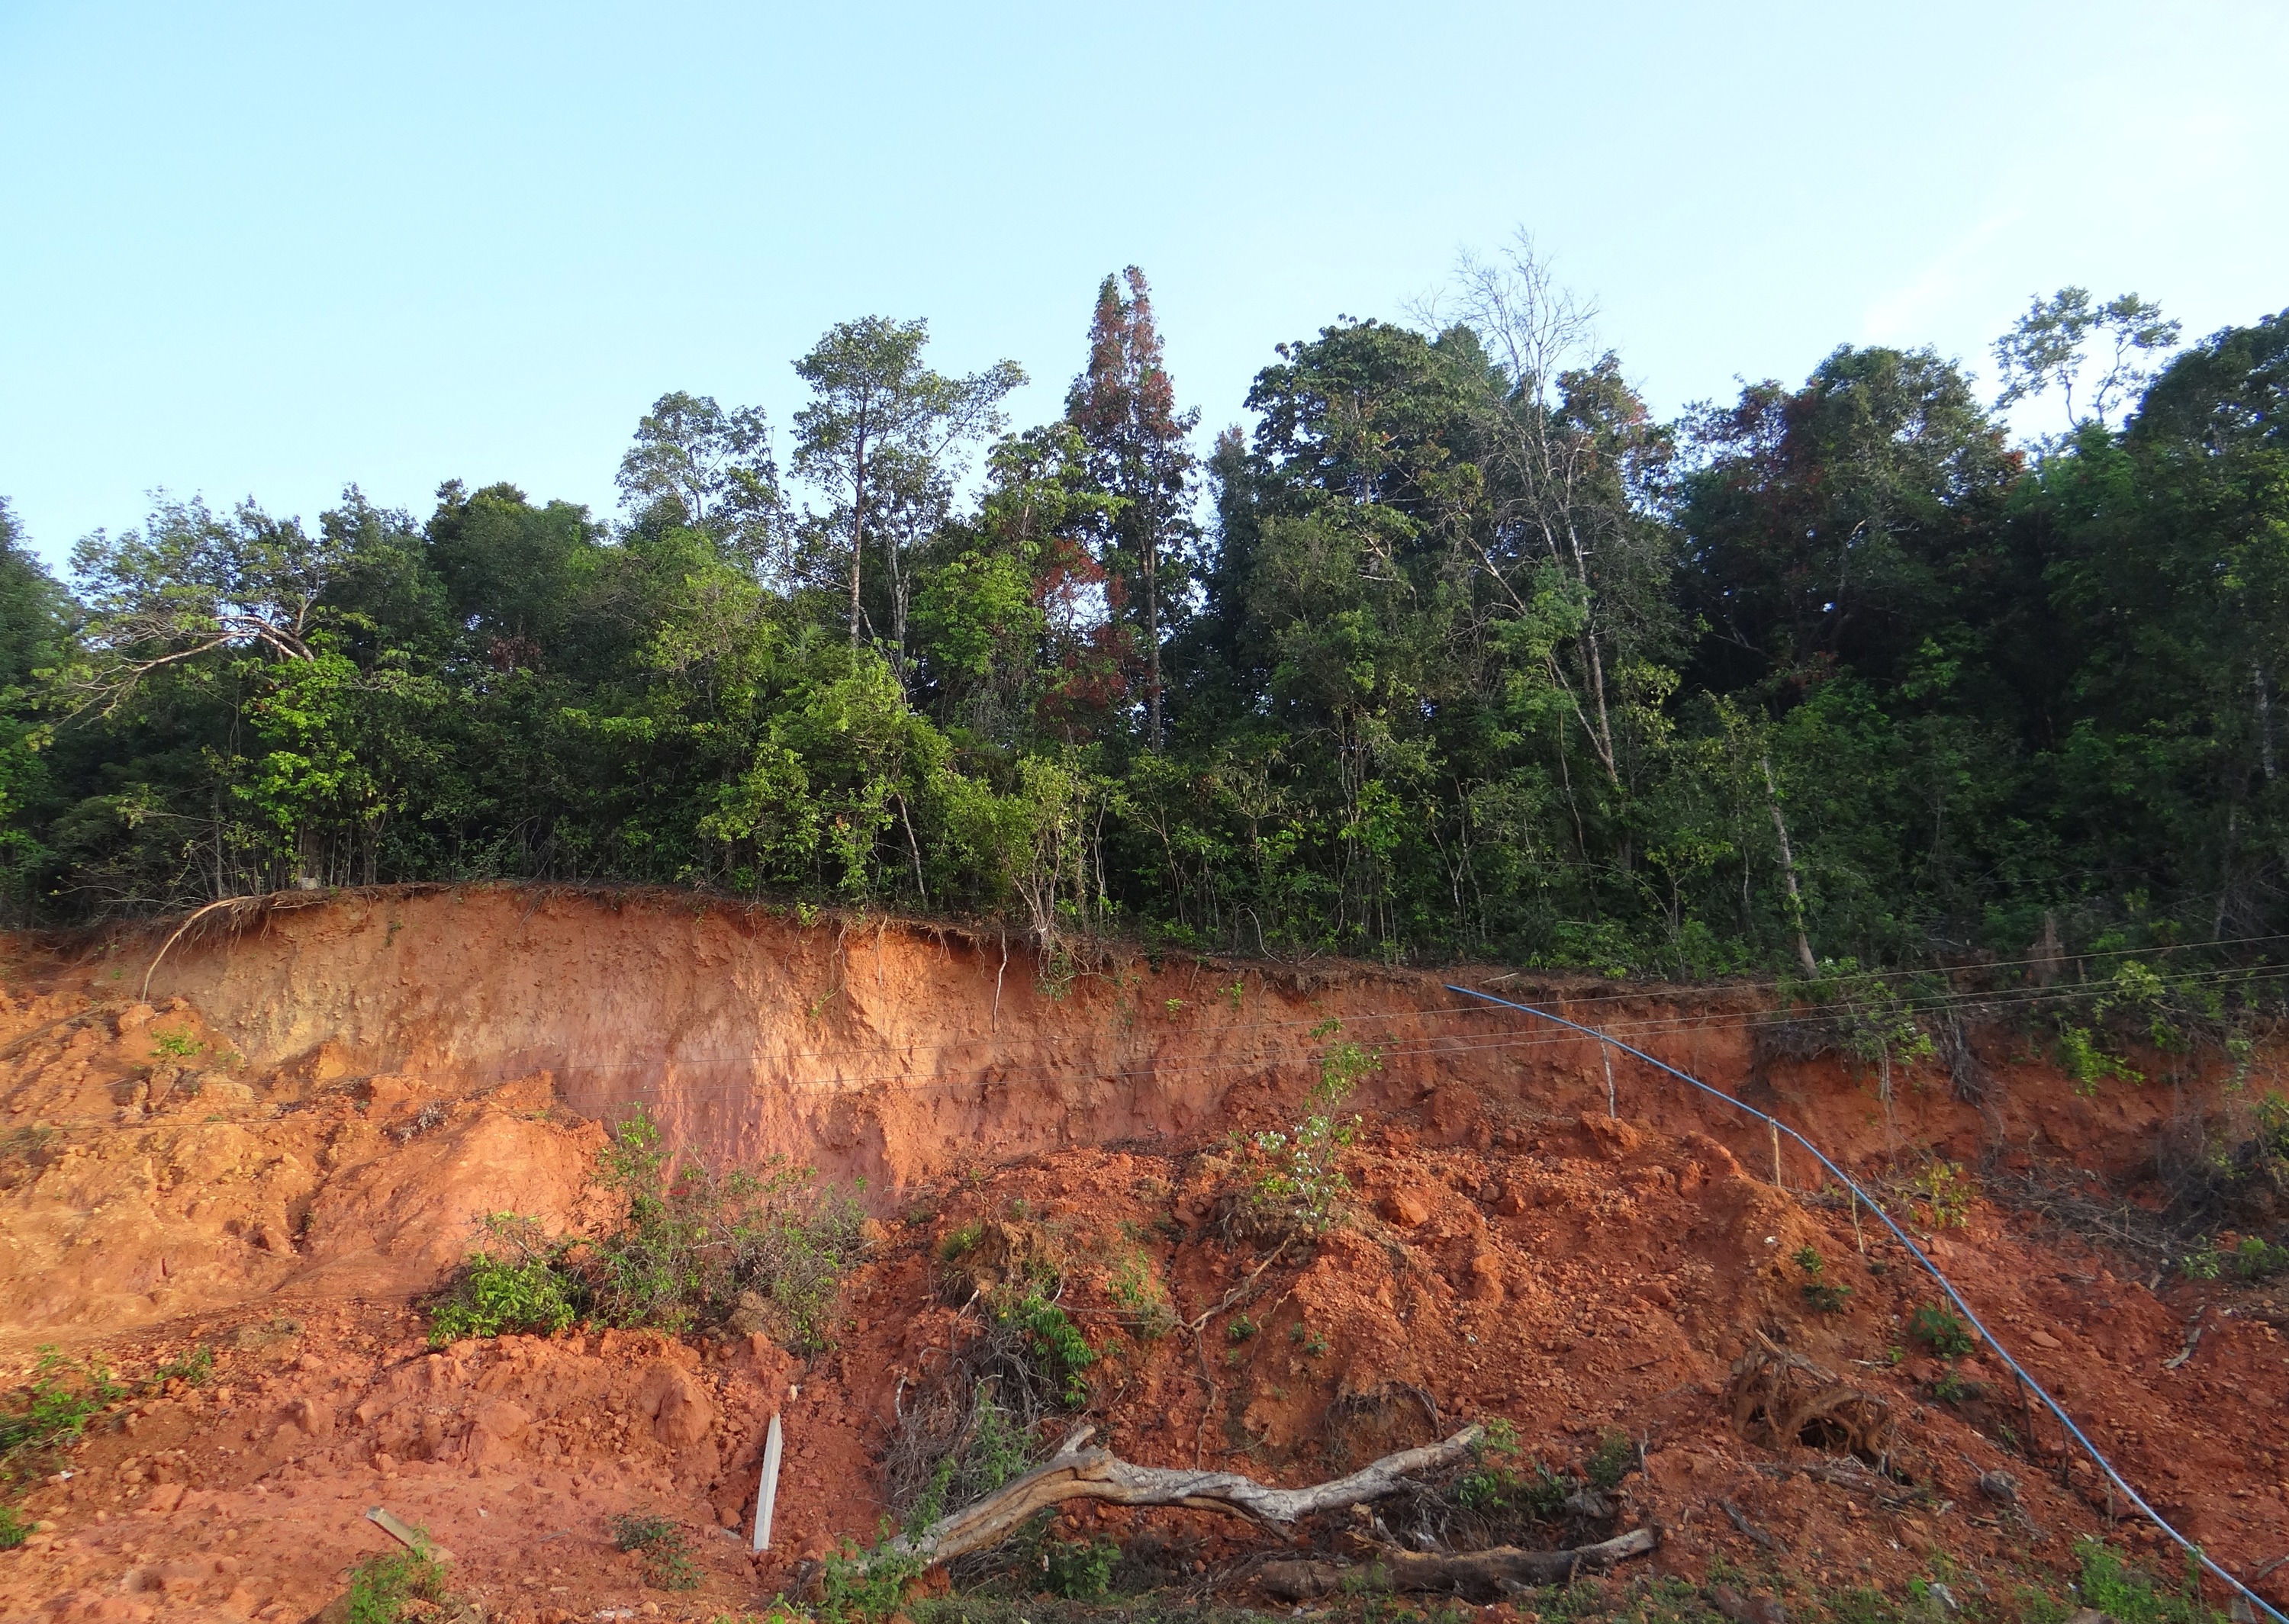
landscape, tree, nature, forest, outdoor, wilderness, land, wild, environment, jungle, tranquil, scenic, natural, scenery, soil, terrain, vegetation, india, habitat, ecosystem, rural area, red soil, geological phenomenon, jog falls, land slip, lateritic